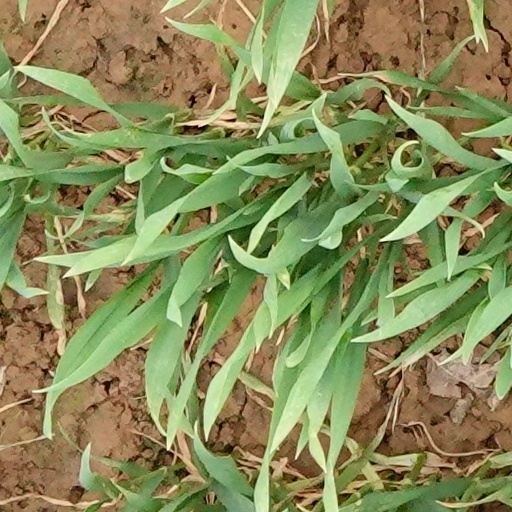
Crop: wheat